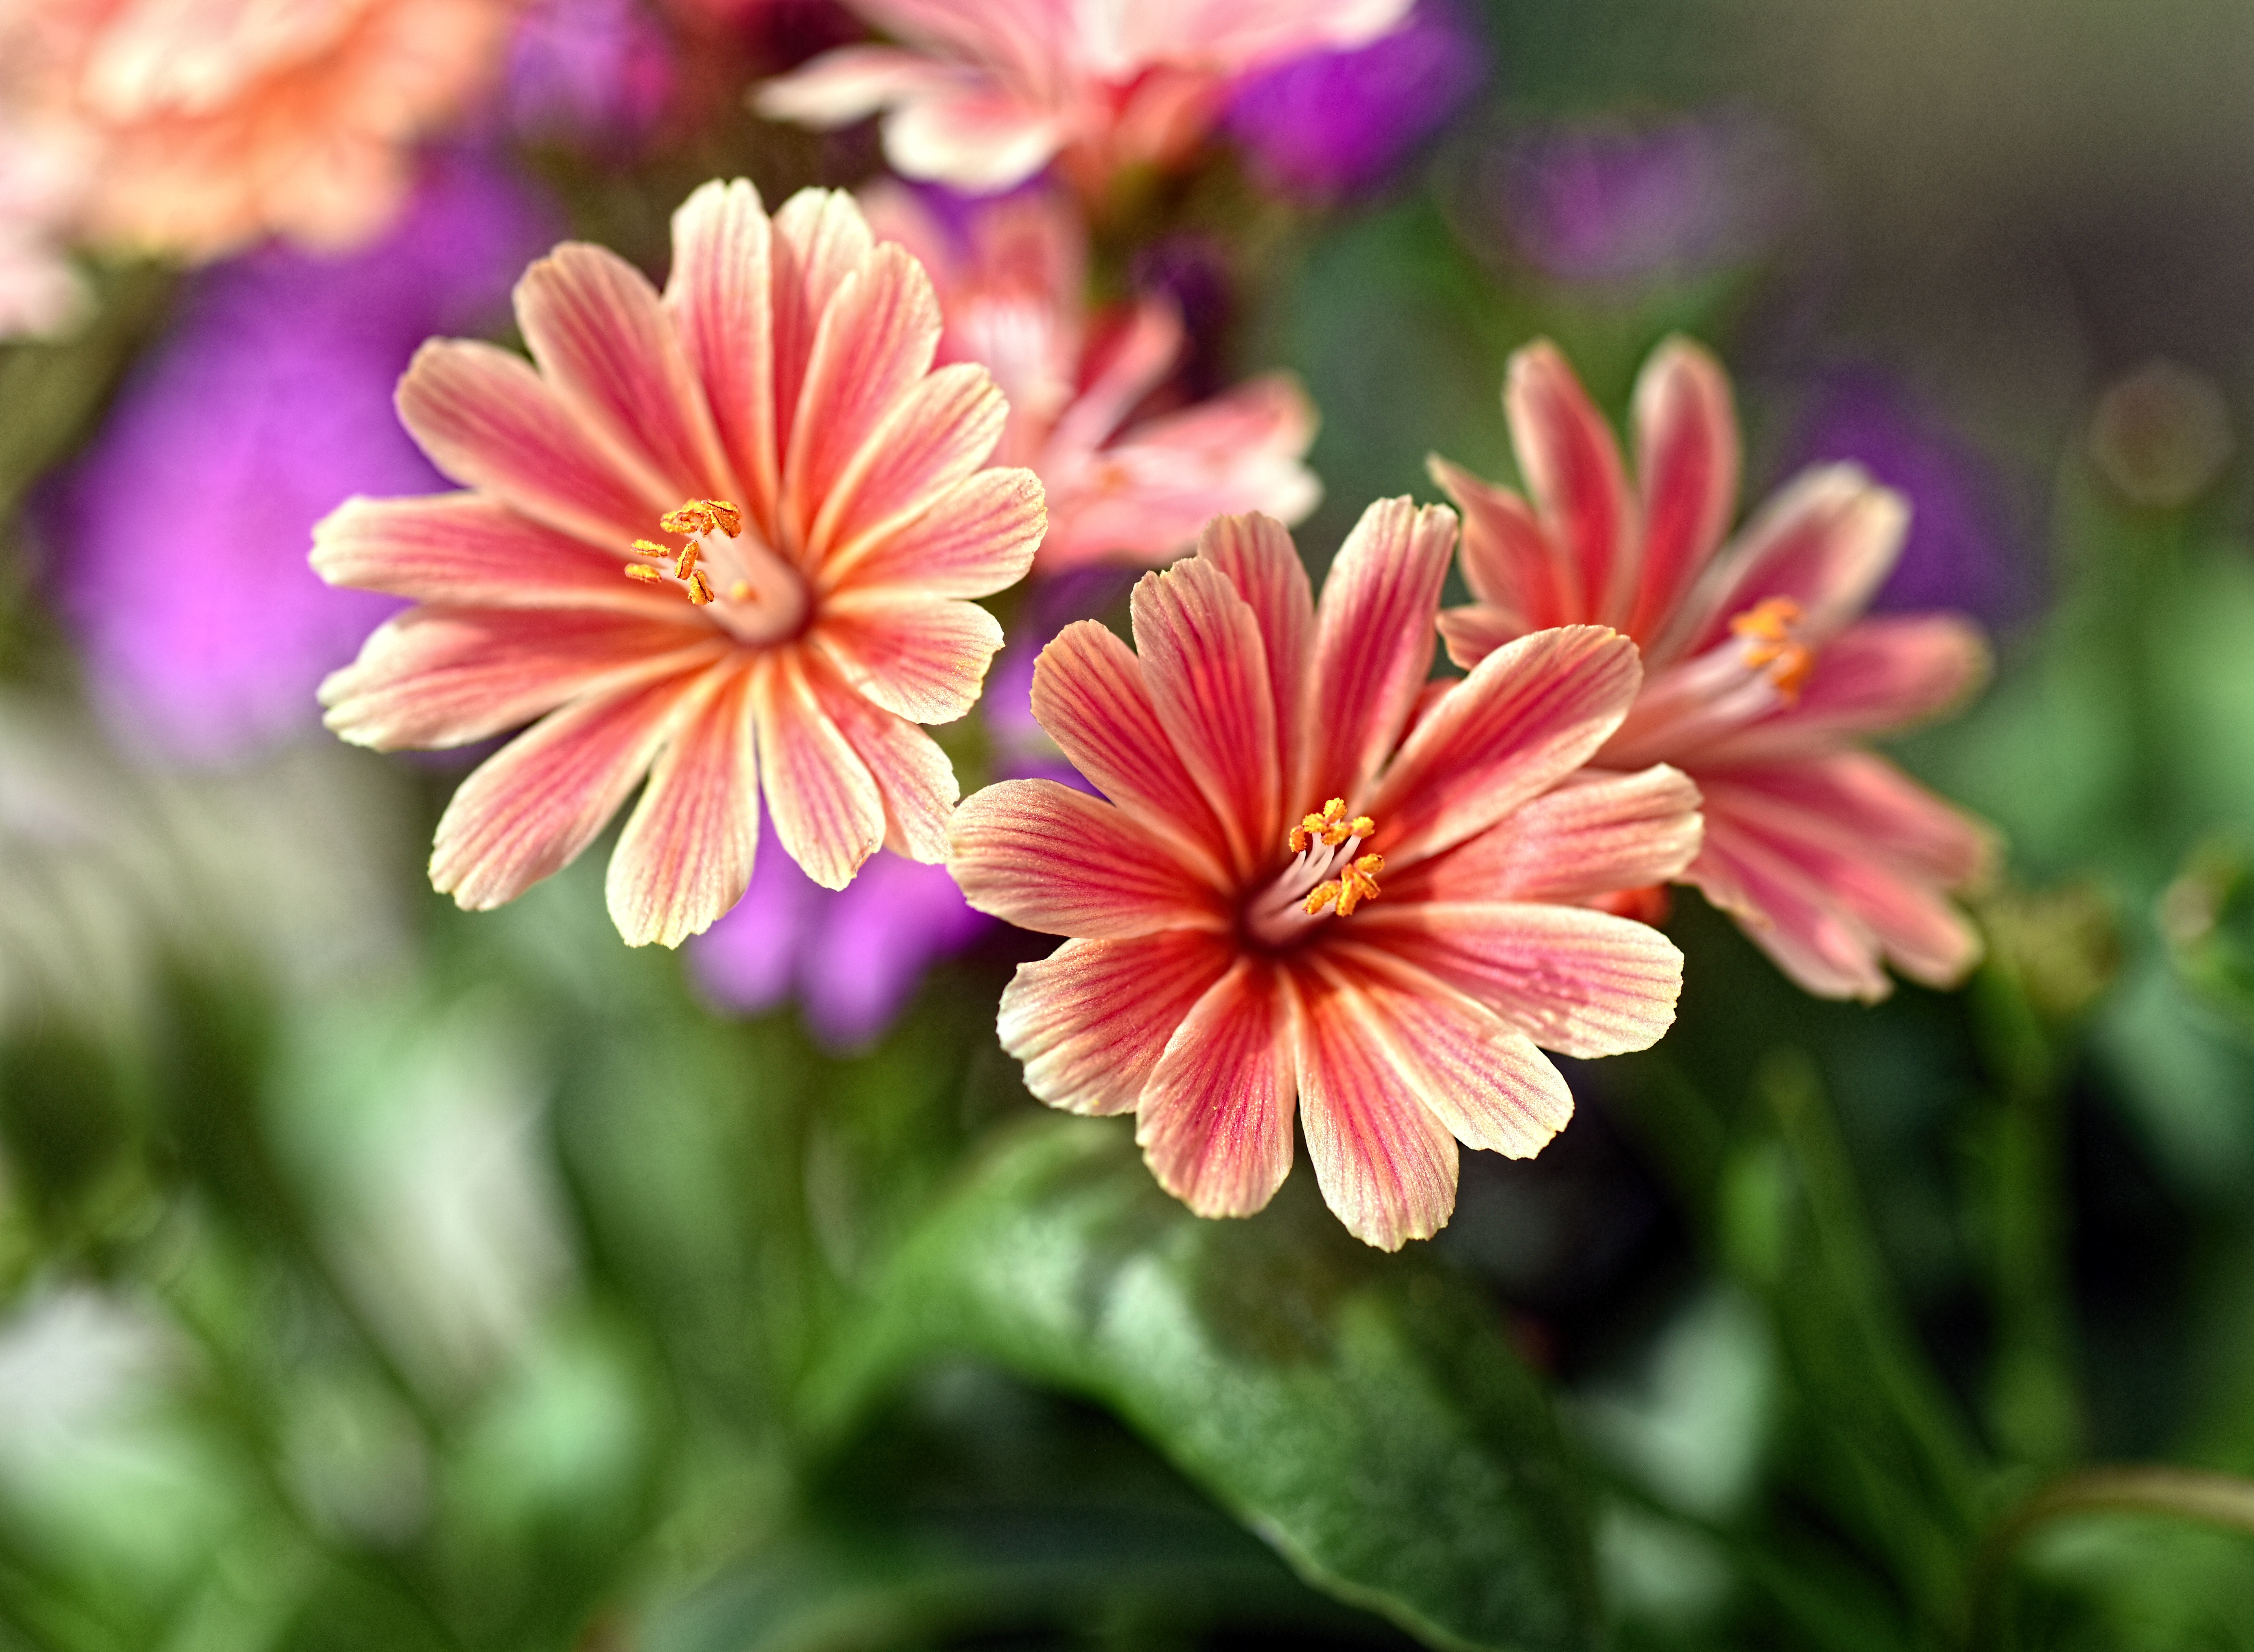
nature, blossom, plant, flower, petal, macro, botany, garden, pink, flora, wildflower, close up, dahlia, petals, macro photography, flowering plant, daisy family, annual plant, plant stem, land plant, garden cosmos